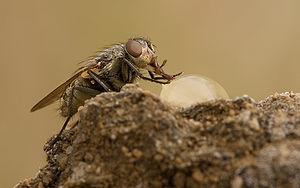
Une mouche à viande (Pollenia rudis, individu femelle).